Historiography

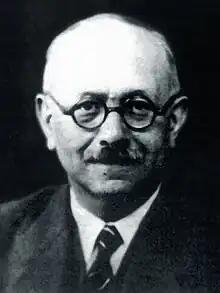
The 20th century saw the creation of a huge variety of historiographical approaches; one was Marc Bloch's focus on social history rather than traditional political history.

The modern academic study of history and methods of historiography were pioneered in 19th-century German universities, especially the University of Göttingen. Leopold von Ranke (1795–1886) at Berlin was a pivotal influence in this regard, and was the founder of modern source-based history. According to Caroline Hoefferle, "Ranke was probably the most important historian to shape historical profession as it emerged in Europe and the United States in the late 19th century."